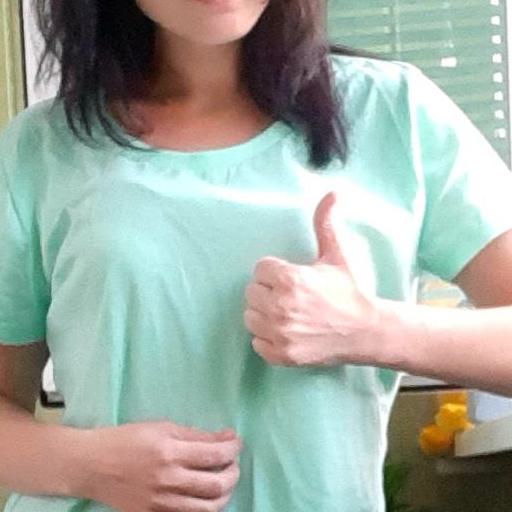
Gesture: like